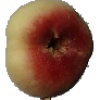
Label: peach_flat